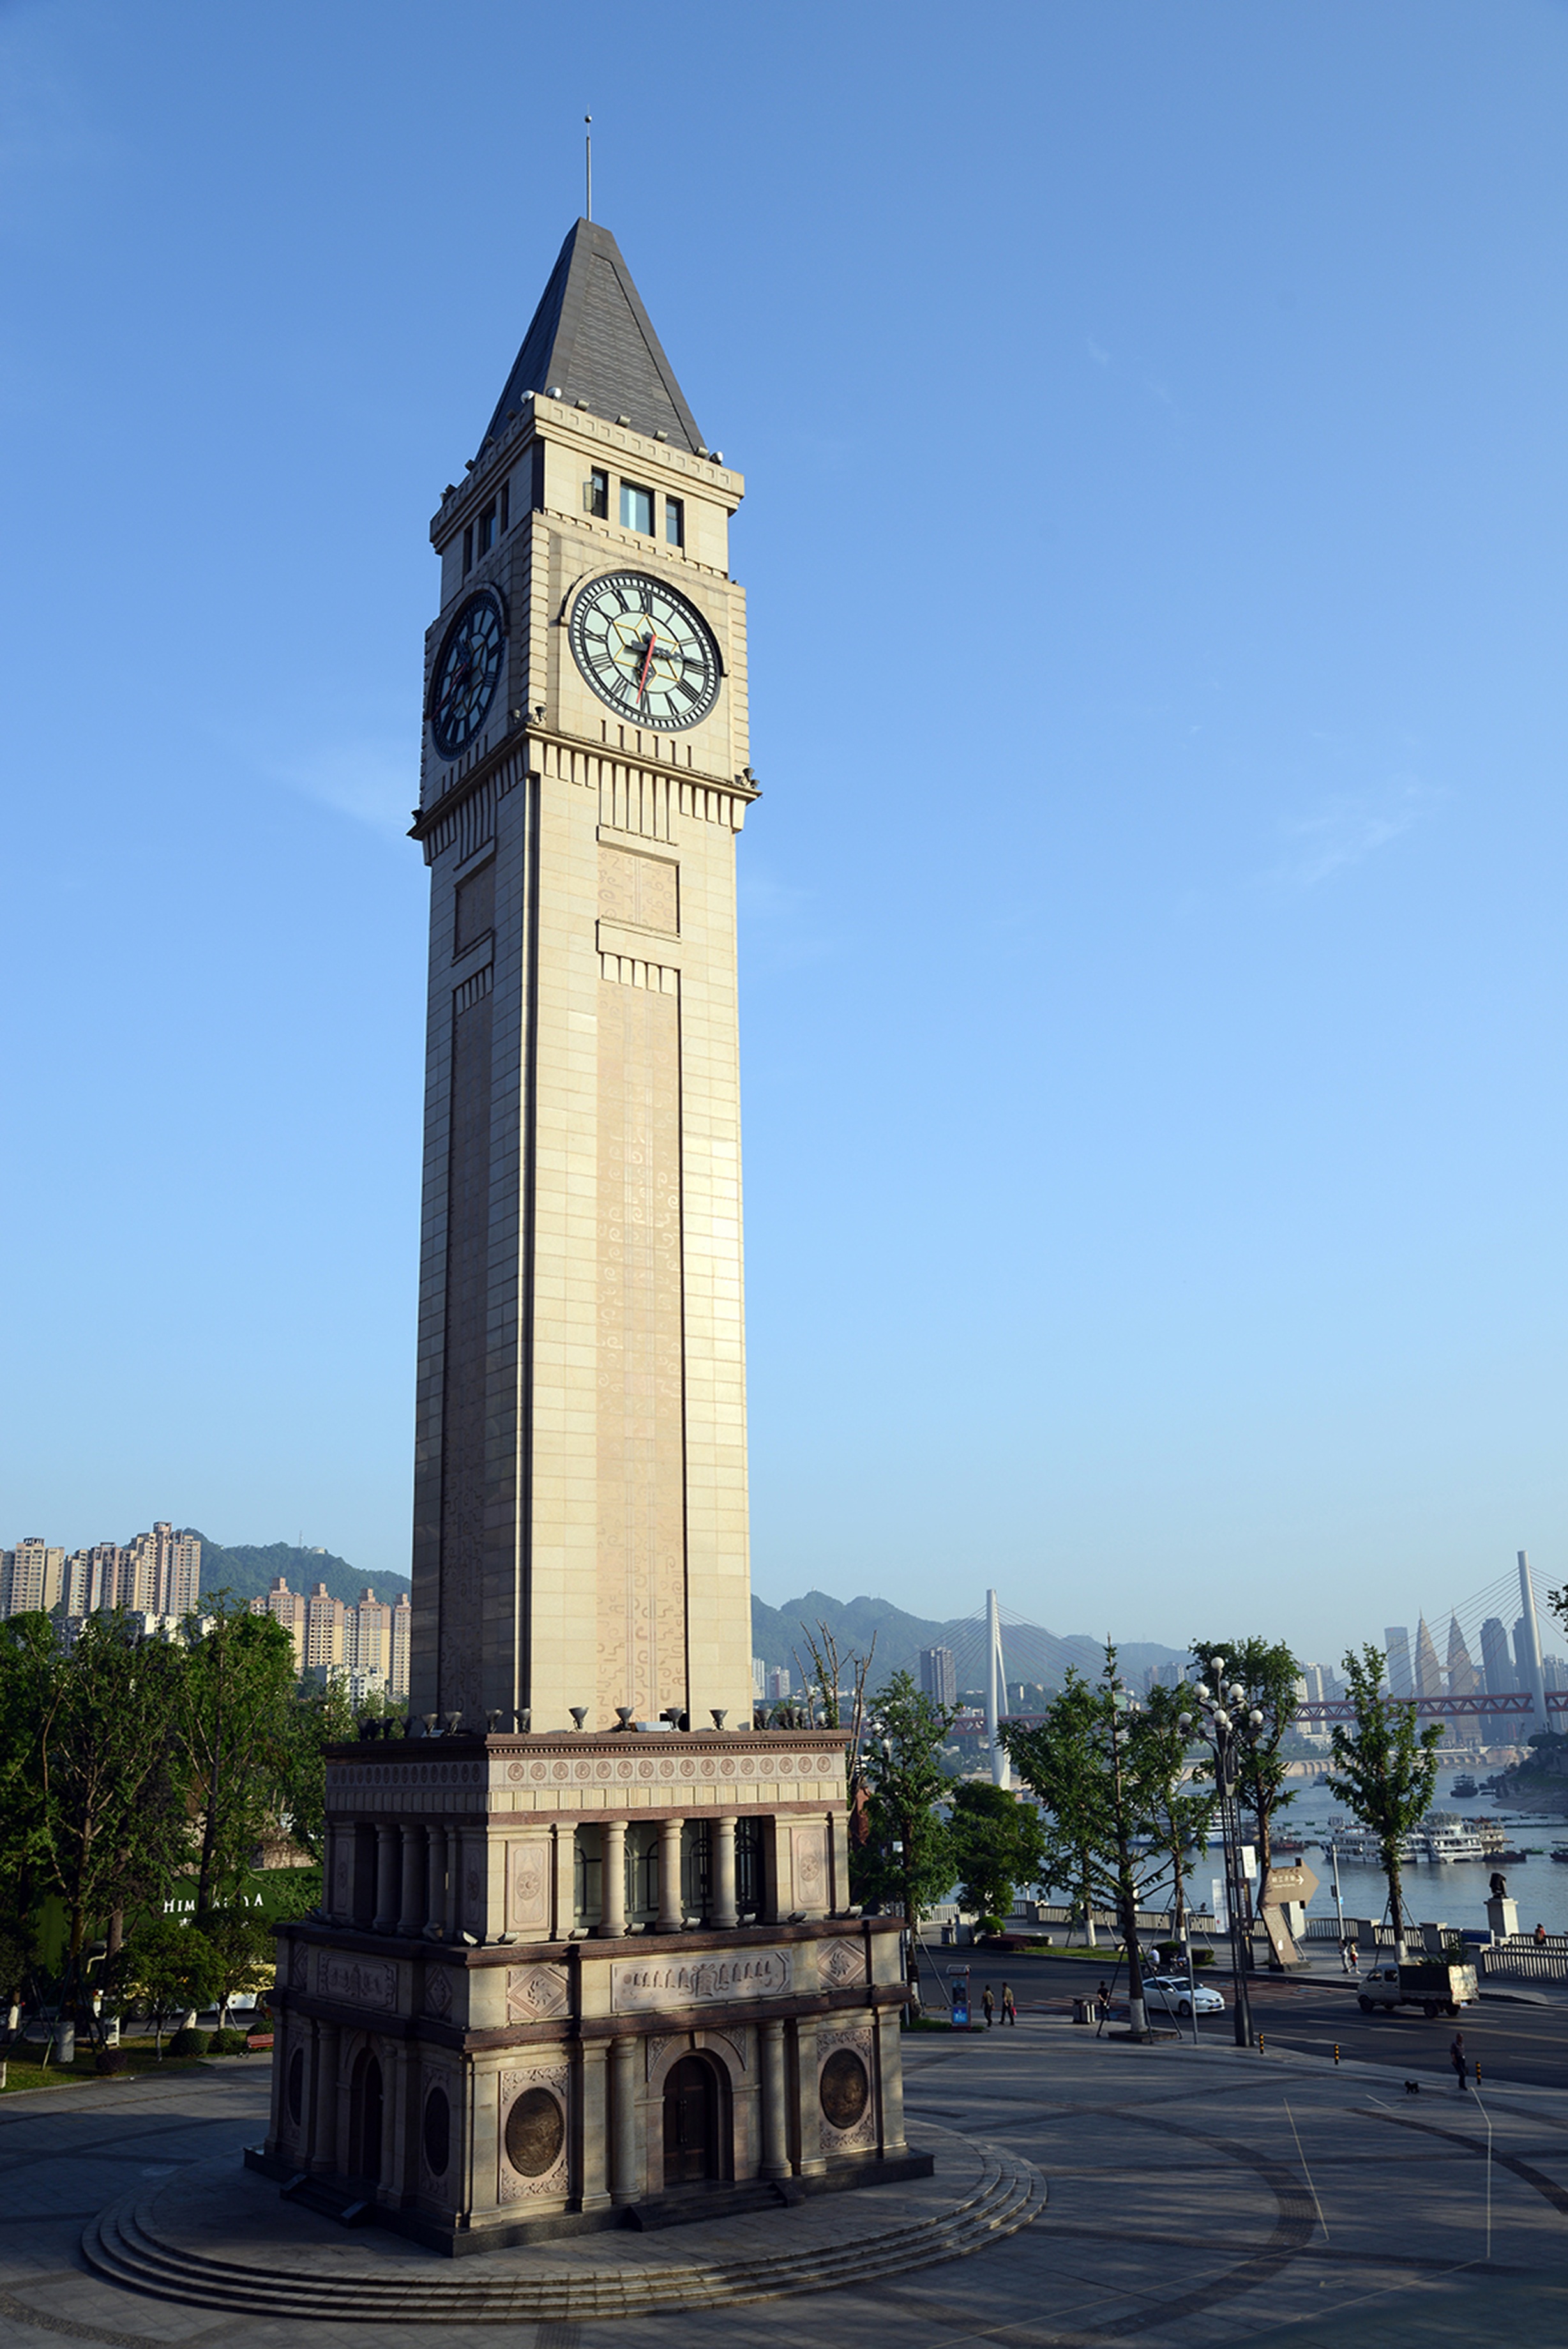
monument, statue, tower, landmark, clock tower, bell tower, memorial, spire, steeple, obelisk, china, chongqing, nanbin 2